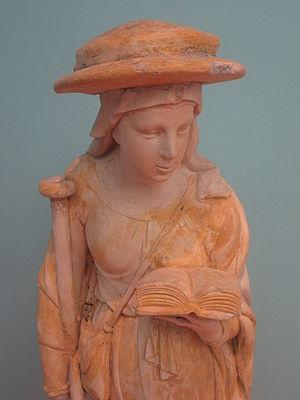
Exposition ""Le Beau XVIe siècle"". Sainte Syre, vers 1540, statue, calcaire, polychromie ancienne en voie d'effacement. Premierfait (Aube) - Classé Monument historique le 27.12.1913"
On a honoré sous le nom de Sainte Syre, deux saintes gauloises aussi obscures – et sans doute aussi légendaires – l'une que l'autre. Il n'est d'ailleurs pas exclu qu'elles aient été confondues au cours de leur histoire.